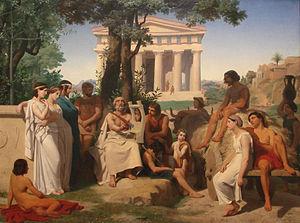
Homère. Huile sur toile, 1841. Hommage à l’Apothéose d'Homère d'Ingres (1827).
Jean-Baptiste Auguste Leloir, né à Paris le 1ᵉʳ juillet 1809, et mort dans le 17ᵉ arrondissement de Paris le 8 mars 1892, est un peintre français.